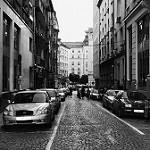
Label: B & W